514th Air Defense Group

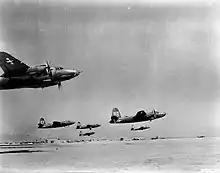
319th Bomb Group B-26s take off

The group was activated as the 514th Air Service Group in late 1944, absorbing its personnel and equipment from the 306th Service Group as part of a reorganization of Army Air Forces (AAF) support groups in which the AAF replaced service groups that included personnel from other branches of the Army and supported two combat groups with air service groups including only Air Corps units. The group drew its personnel and equipment from the disbanded 306th Service Group The 514th was designed to support a single combat group. Its 940th Air Engineering Squadron provided maintenance that was beyond the capability of the combat group, its 764th Air Materiel Squadron handled all supply matters, and its Headquarters & Base Services Squadron provided other support. The 514th supported the 319th Bombardment Group in Italy, then returned to the United States for transfer to the Pacific Theater. The group sailed from Naples, Italy to Boston, Massachusetts. Upon arrival in the United States members of the group received 30-day leaves, following which the group reassembled in South Carolina.